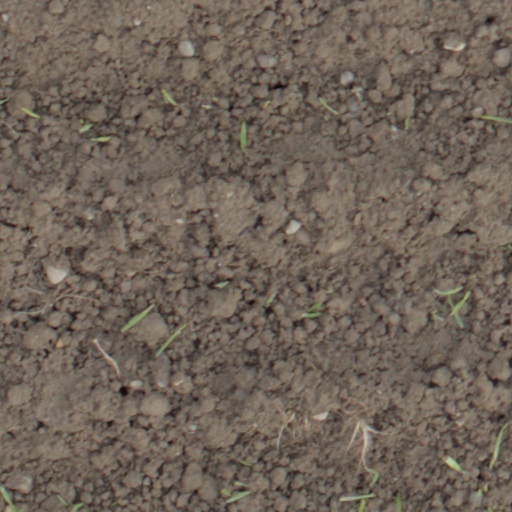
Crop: wheat